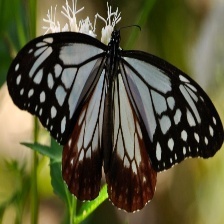
Species: CHESTNUT